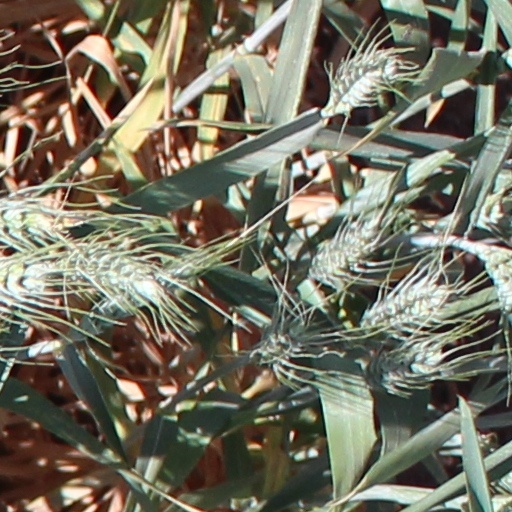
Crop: wheat